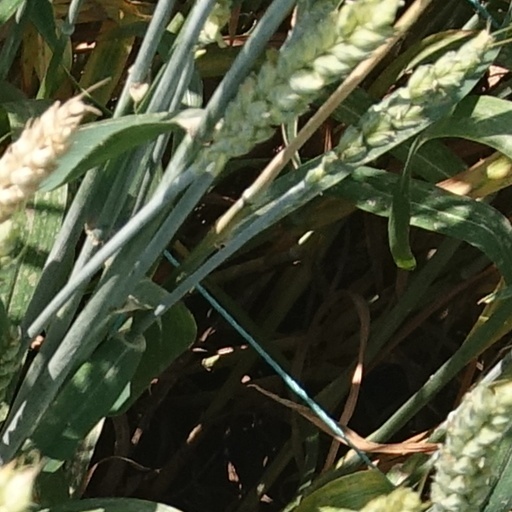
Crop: wheat